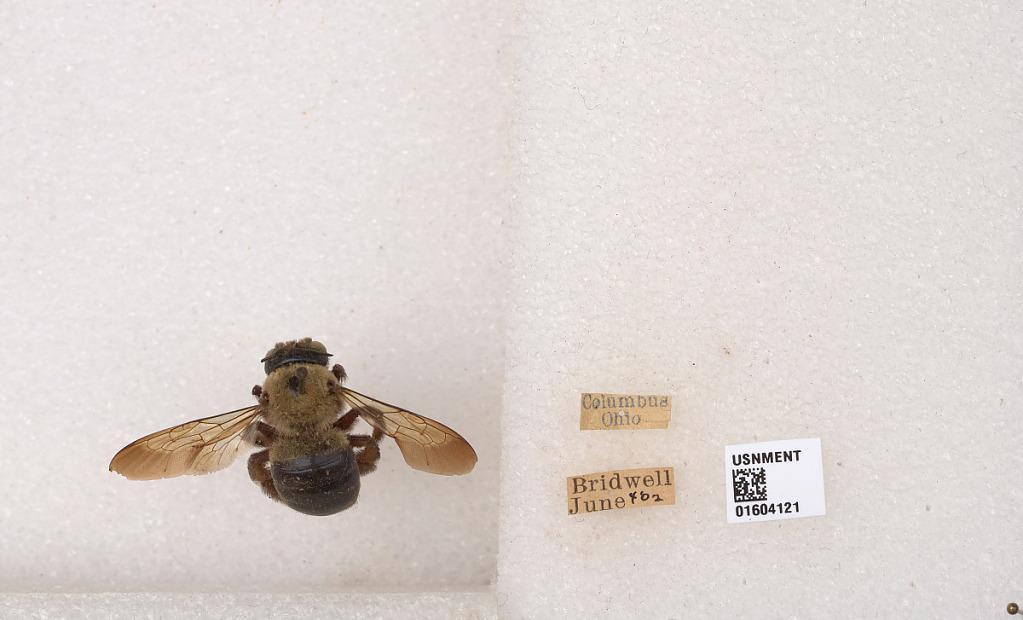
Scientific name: Xylocopa (Xylocopoides) virginica virginica (Linnaeus)
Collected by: J. Brazilino
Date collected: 1902-6-4
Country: United States
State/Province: Ohio
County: Franklin
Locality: Columbus